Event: Nepal Earthquake
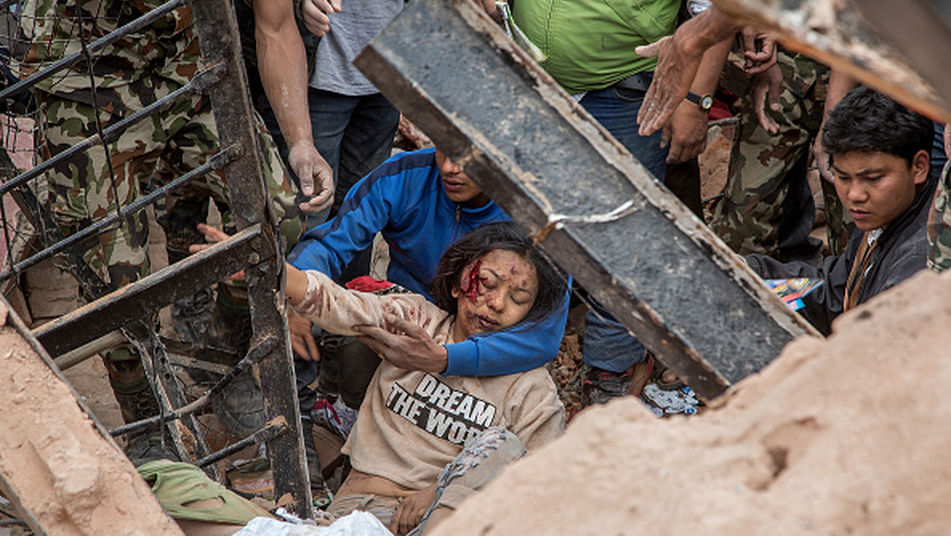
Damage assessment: damage